Restoration literature

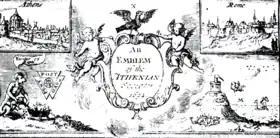
A detail of the frontispiece to "The Athenian Oracle", a collection of "The Athenian Mercury"

Buckingham wrote some court poetry, but he, like Dorset, was a patron of poetry more than a poet. Rochester, meanwhile, was a prolix and outrageous poet. Rochester's poetry is almost always sexually frank and is frequently political. Inasmuch as the Restoration came after the Interregnum, the very sexual explicitness of Rochester's verse was a political statement and a thumb in the eye of Puritans. His poetry often assumes a lyric pose, as he pretends to write in sadness over his own impotence ("The Disabled Debauchee") or sexual conquests, but most of Rochester's poetry is a parody of an existing, Classically authorised form. He has a mock topographical poem ("Ramble in St James Park", which is about the dangers of darkness for a man intent on copulation and the historical compulsion of that plot of ground as a place for fornication), several mock odes ("To Signore Dildo," concerning the public burning of a crate of "contraband" from France on the London docks), and mock pastorals. Rochester's interest was in inversion, disruption, and the superiority of wit as much as it was in hedonism. Rochester's venality led to an early death, and he was later frequently invoked as the exemplar of a Restoration rake.